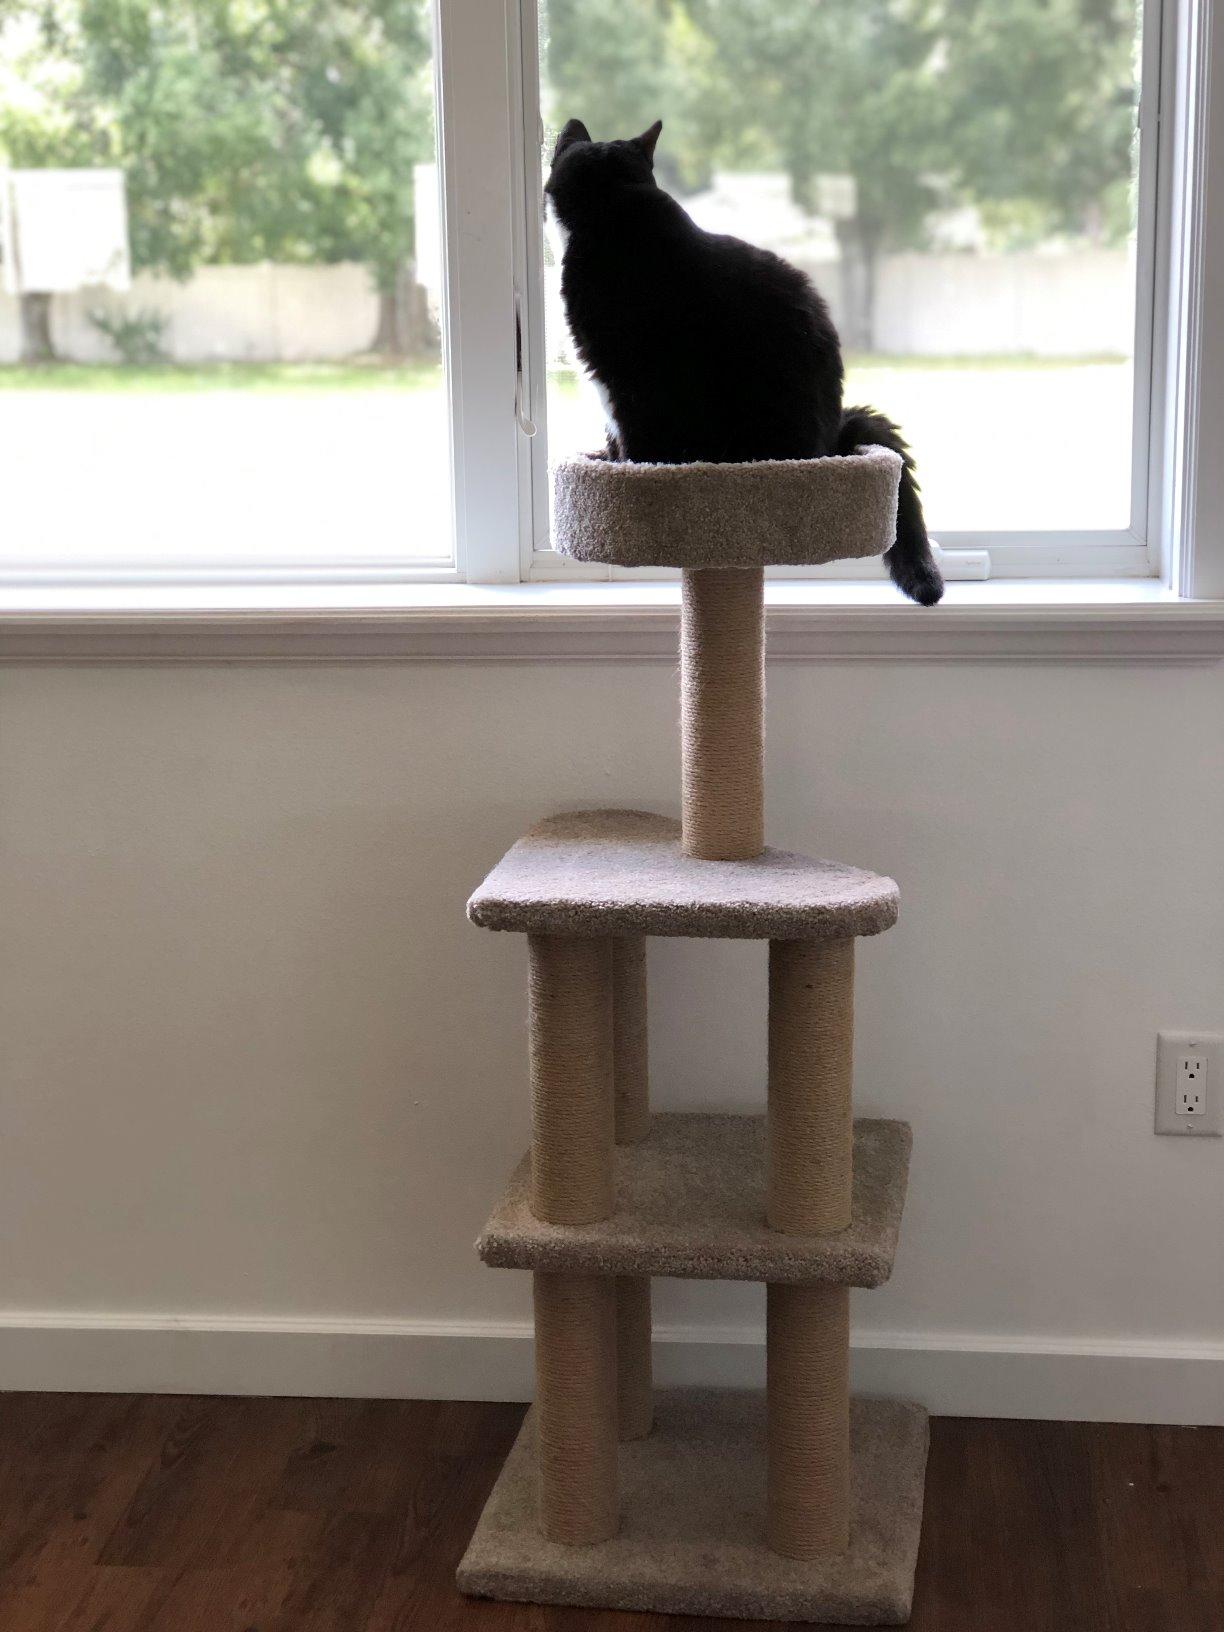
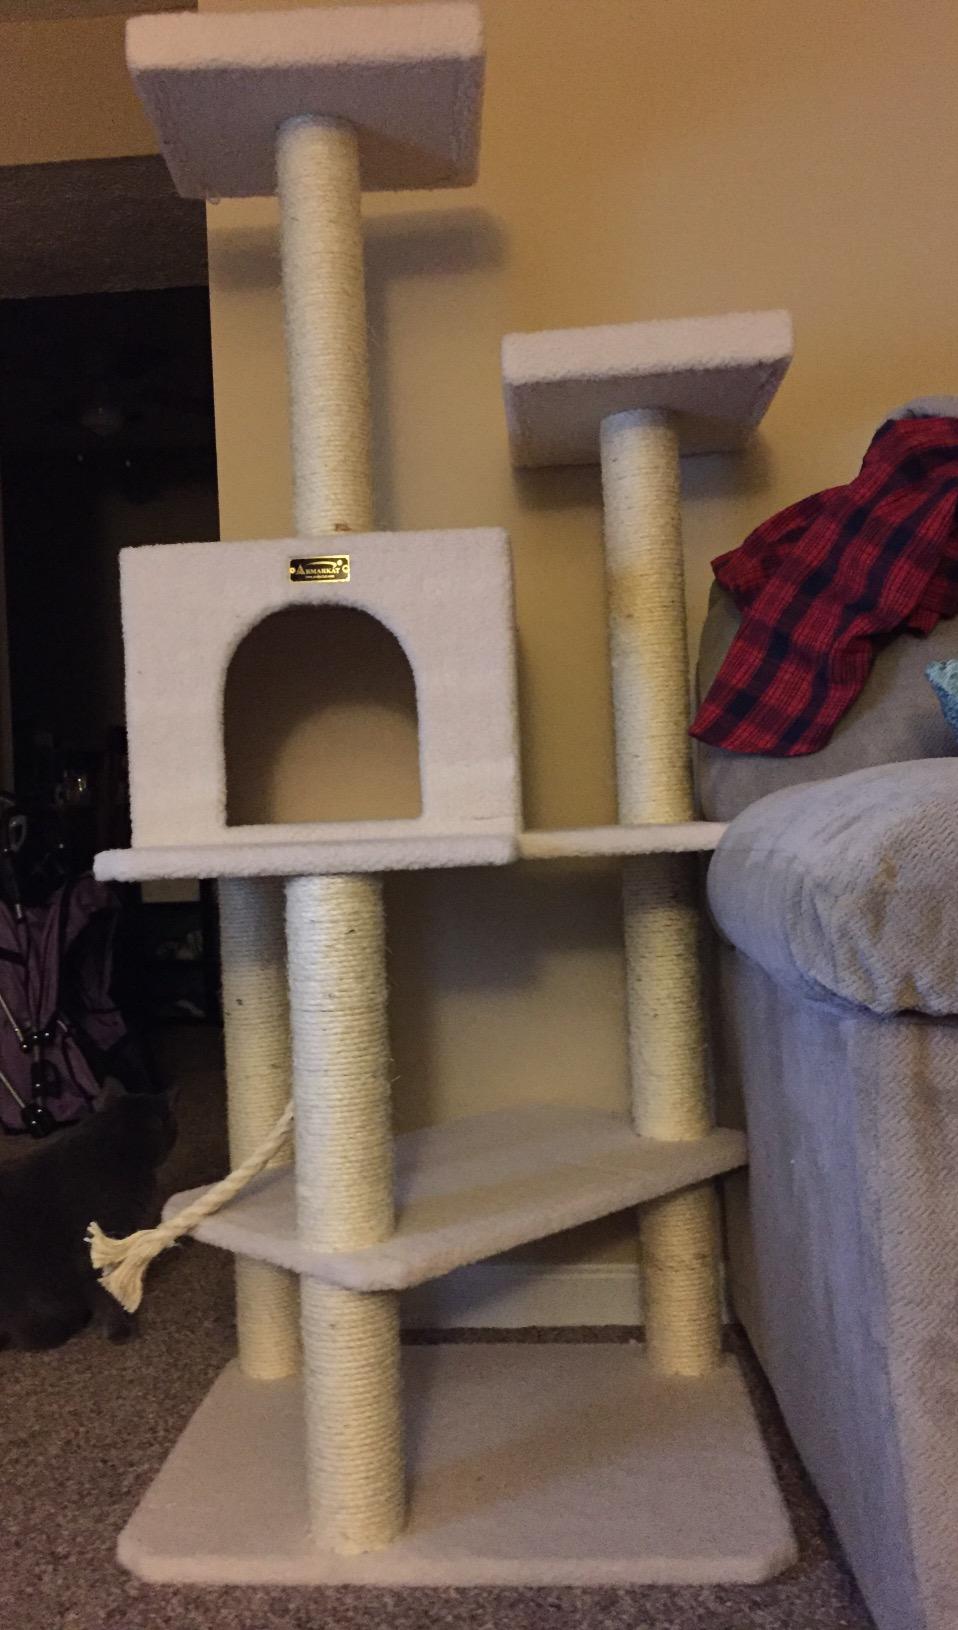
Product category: items_cat tree
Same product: no